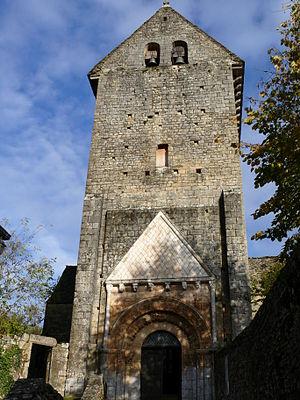
Besse - Eglise Saint-Martin - Façade occidentale et portail
L'église Saint-Martin se situe sur la commune de Besse, dans le département français de la Dordogne. Elle est classée monument historique le 31 octobre 1912.